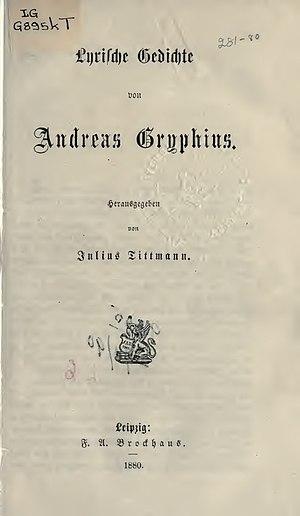
Andreas Gryphius est un poète baroque et auteur dramatique allemand.